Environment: real
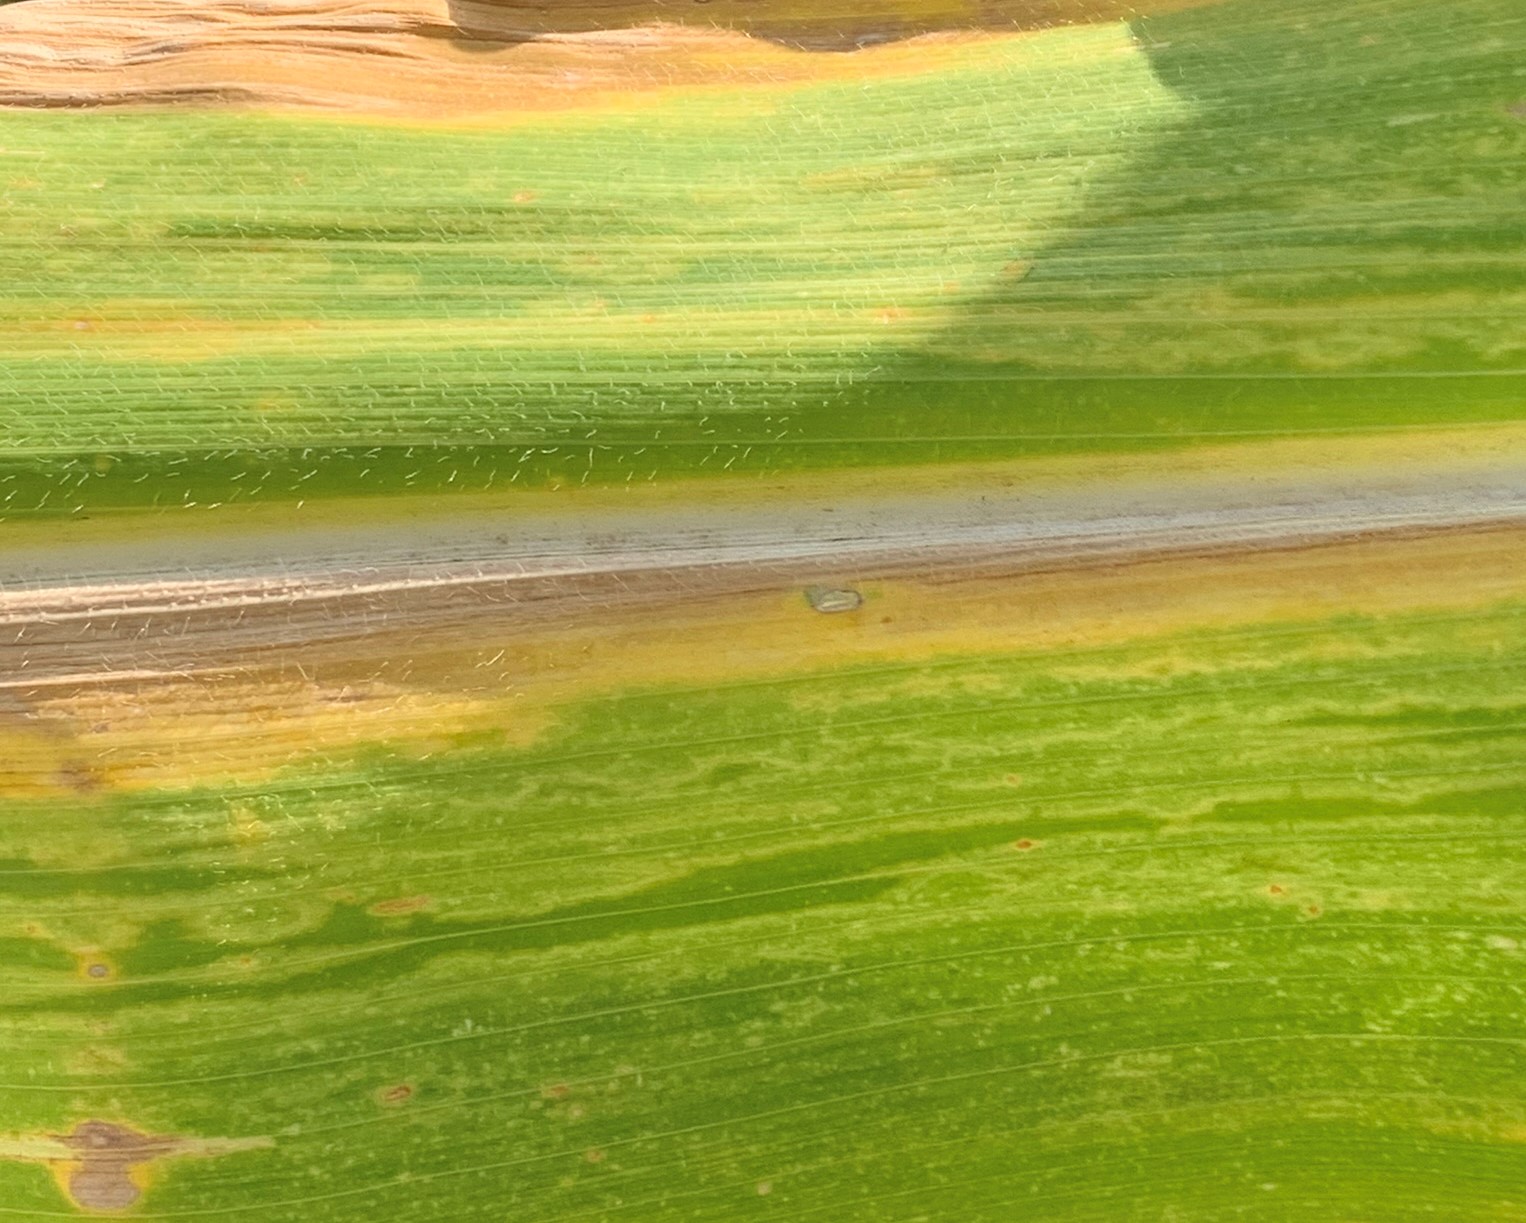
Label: lethal_necrosis